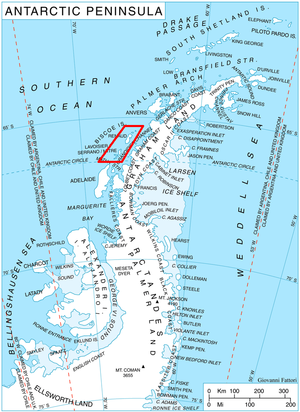
Les îles Betbeder sont un archipel de l'Antarctique.
Les Dickens Rocks sont le nom de deux rochers situés à l'extrémité nord des Pitt Islands dans les îles Biscoe.
Krogh Island est une île de l'Antarctique, une des îles Biscoe.
Watkins Island est une île de l'Antarctique, une des îles Biscoe.